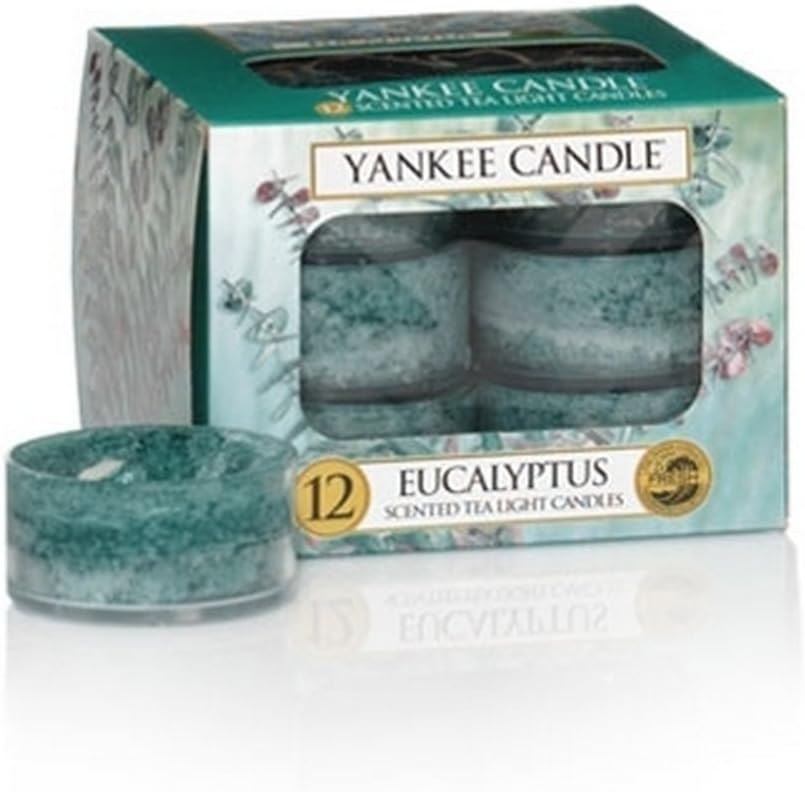
Yankee Candle Eucalyptus Tea Lights - Set of 12
Category: Amazon Home
A clean and bracing scent to awaken the senses.
Features: Burn Time: 4 to 6 hours each | A clean and bracing scent to awaken the senses. Herbaceous, Eucalyptus, Clean Musk, and Fir Needle